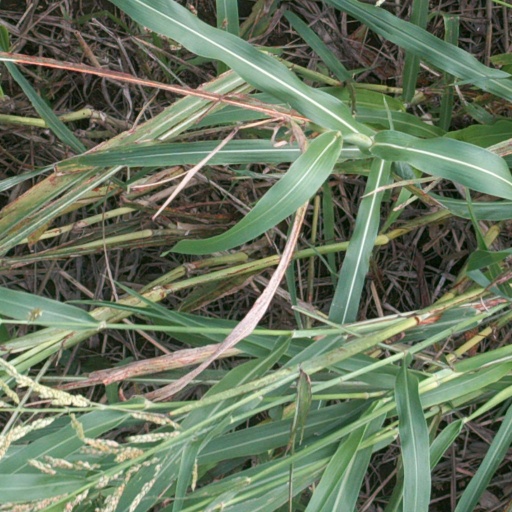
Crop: sorghum